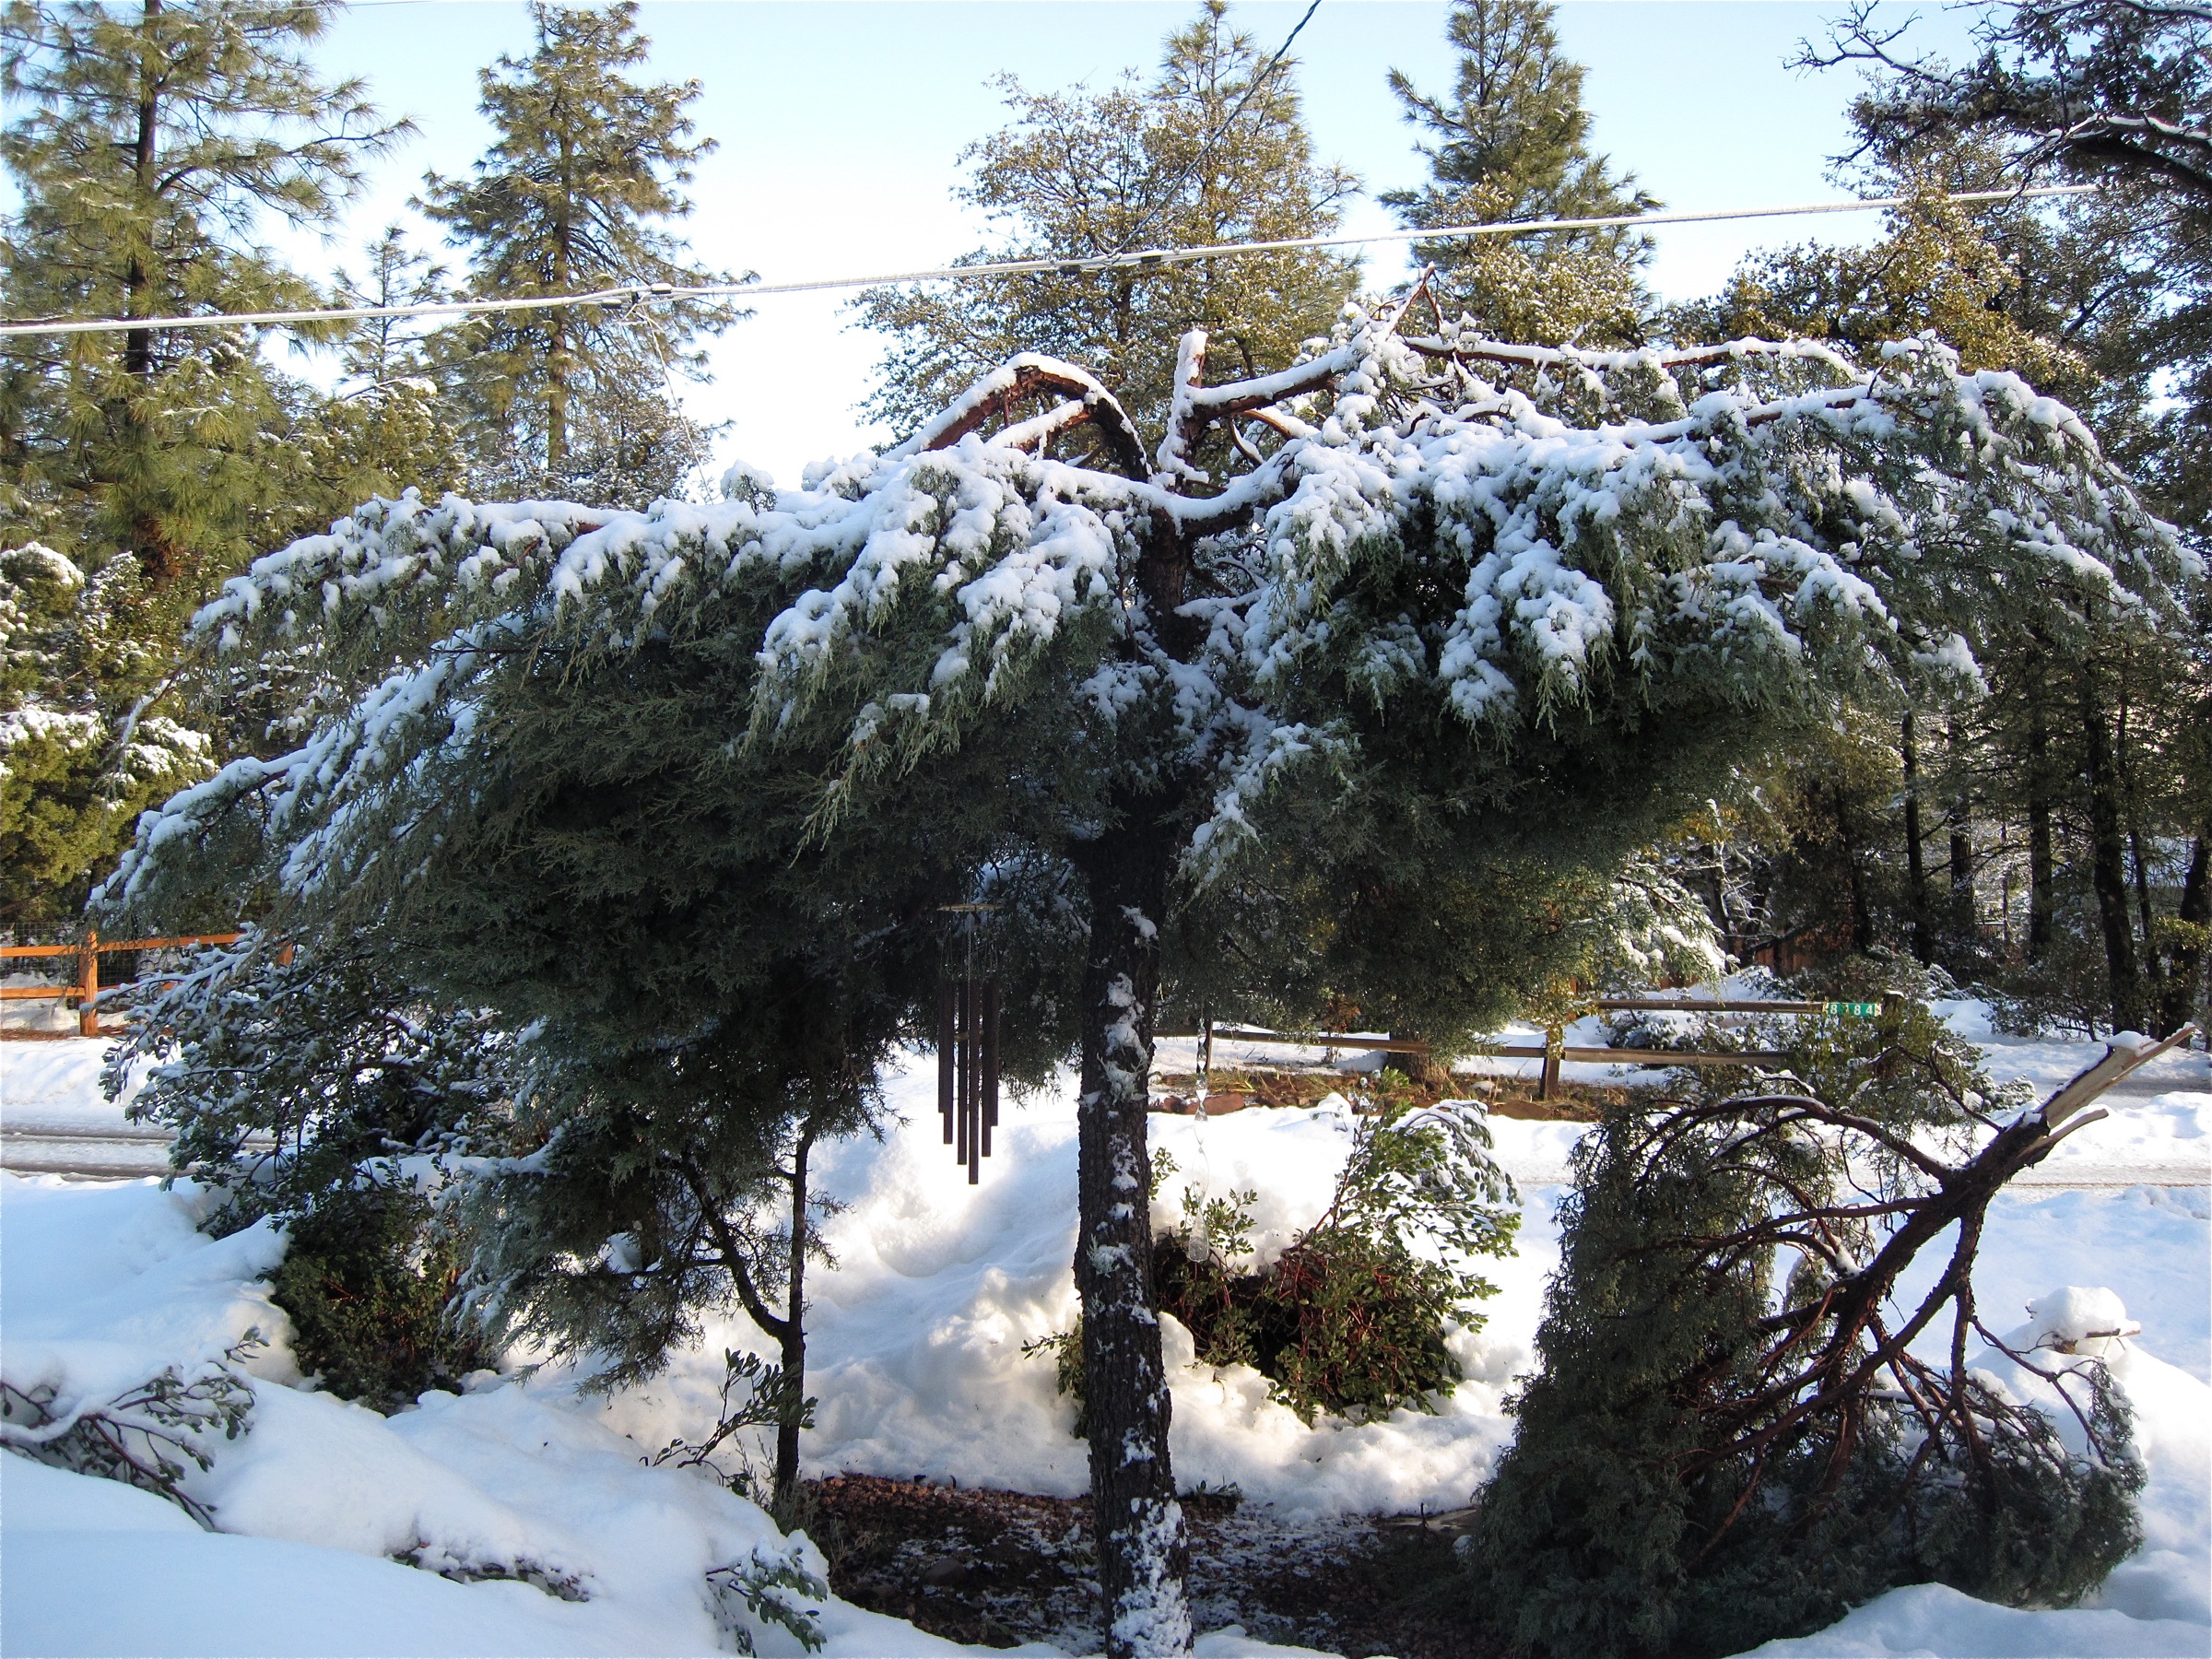
tree, branch, snow, winter, plant, evergreen, weather, fir, season, conifer, spruce, freezing, biome, woody plant, temperate coniferous forest, land plant